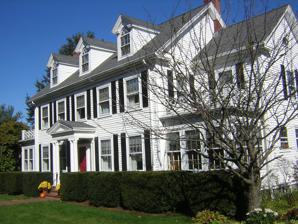
Building: Alfred H. Richards House
Country: United States of America
Year built: 1923
Historic house in Massachusetts, United States United States historic place Alfred H. Richards House U.S. National Register of Historic Places Show map of Massachusetts Show map of the United States Location 354 Highland Avenue, Quincy, Massachusetts Coordinates 42°15′38″N 71°1′15.5″W / 42.26056°N 71.020972°W / 42.26056; -71.020972 Built 1923 Architect Chapman, William Architectural style Colonial Revival MPS Quincy MRA NRHP reference No. 89001353 Added to NRHP September 20, 1989 The Alfred H. Richards House is a historic house located at 354 Highland Avenue in Quincy, Massachusetts , United States. Description and history The two-story wood-framed house was built in 1923 for Alfred Richards, a bank executive. It is one of the last house built in the Wollaston Heights area, which had been mostly built out in the earlier decades of the 20th century. Designed by William Chapman, it has a five-bay main facade with three gabled dormers above, each with a round-arch window. The eave is decorated with dentil moulding and modillions. The house was listed on the National Register of Historic Places on September 20, 1989. See also National Register of Historic Places listings in Quincy, Massachusetts References